C. Hoare & Co

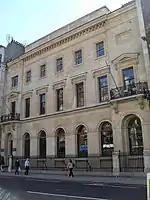
Original premises in Fleet Street.

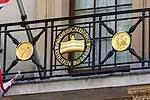
The Fleet Street premises feature a reference to the original "sign of the Golden Bottle"

The bank was well known for its discretion; in 1825, William Christmas embezzled £1,000 from the bank to fund his affair with actress Louisa Chatterley. He was sentenced to be transported to Australia for 14 years, and his father was obliged to honour the £1,000 fidelity bond he had posted when his son joined the bank.